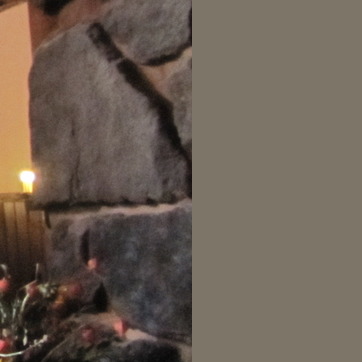
Material: stone